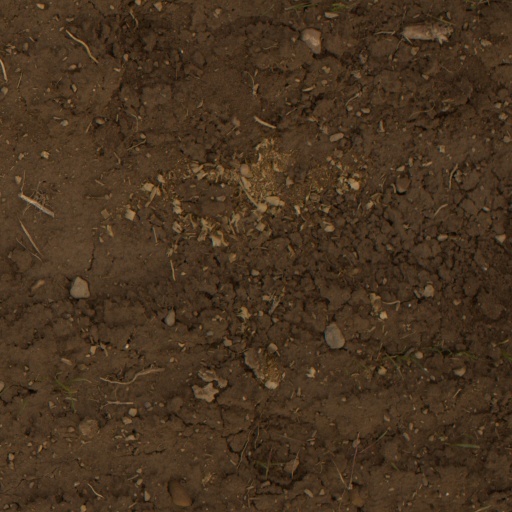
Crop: wheat